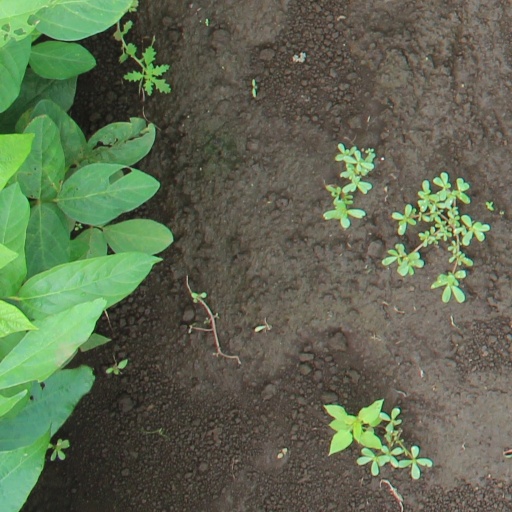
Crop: soybean